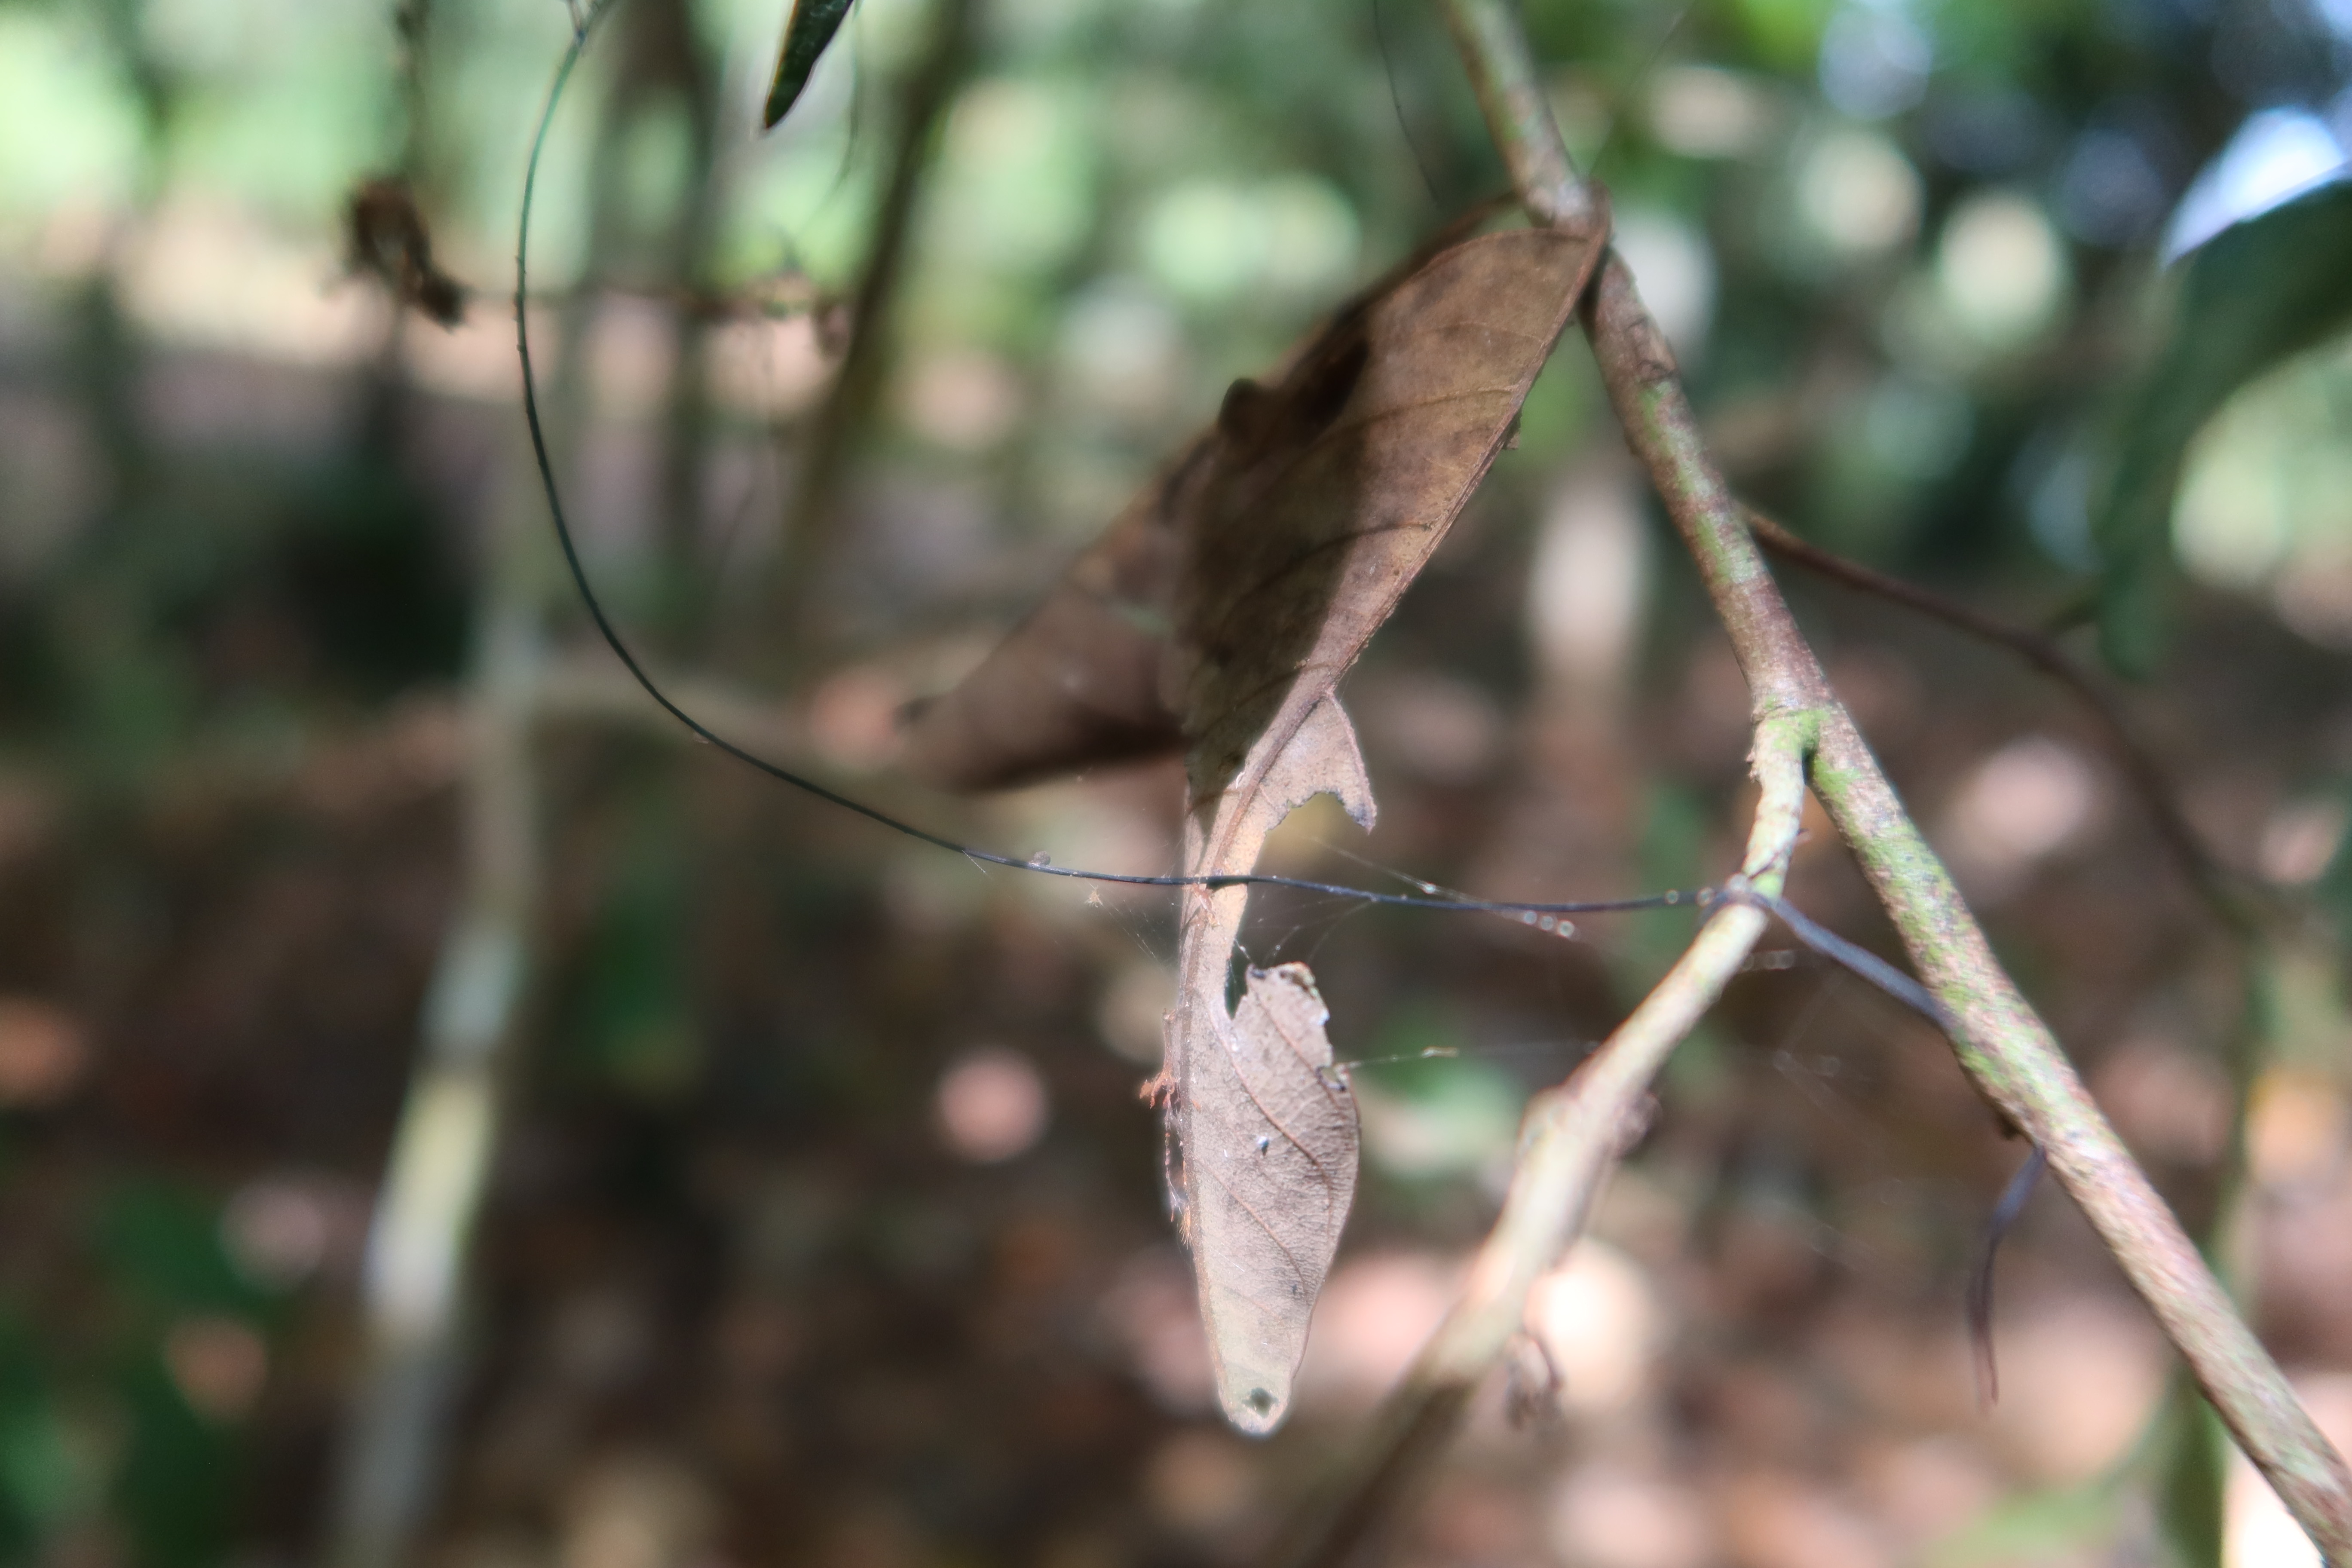
Label: Spiders